Davone Bess

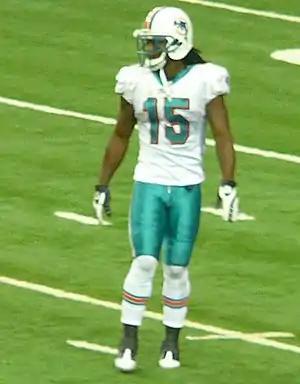
Bess with the Dolphins in 2009

Davone Atrayo Bess (born September 13, 1985) is an American former professional football player who was a wide receiver in the National Football League (NFL). He was signed by the Miami Dolphins as an undrafted free agent in 2008. He played college football for the Hawaii Rainbow Warriors.